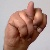
The image shows a hand gesture representing the letter 'N' in Indian Sign Language.